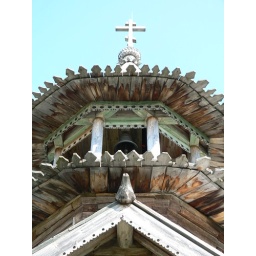
A parishioner played an elaborate session for the group. His coin pot sat by the door for donations...an ever present sight.